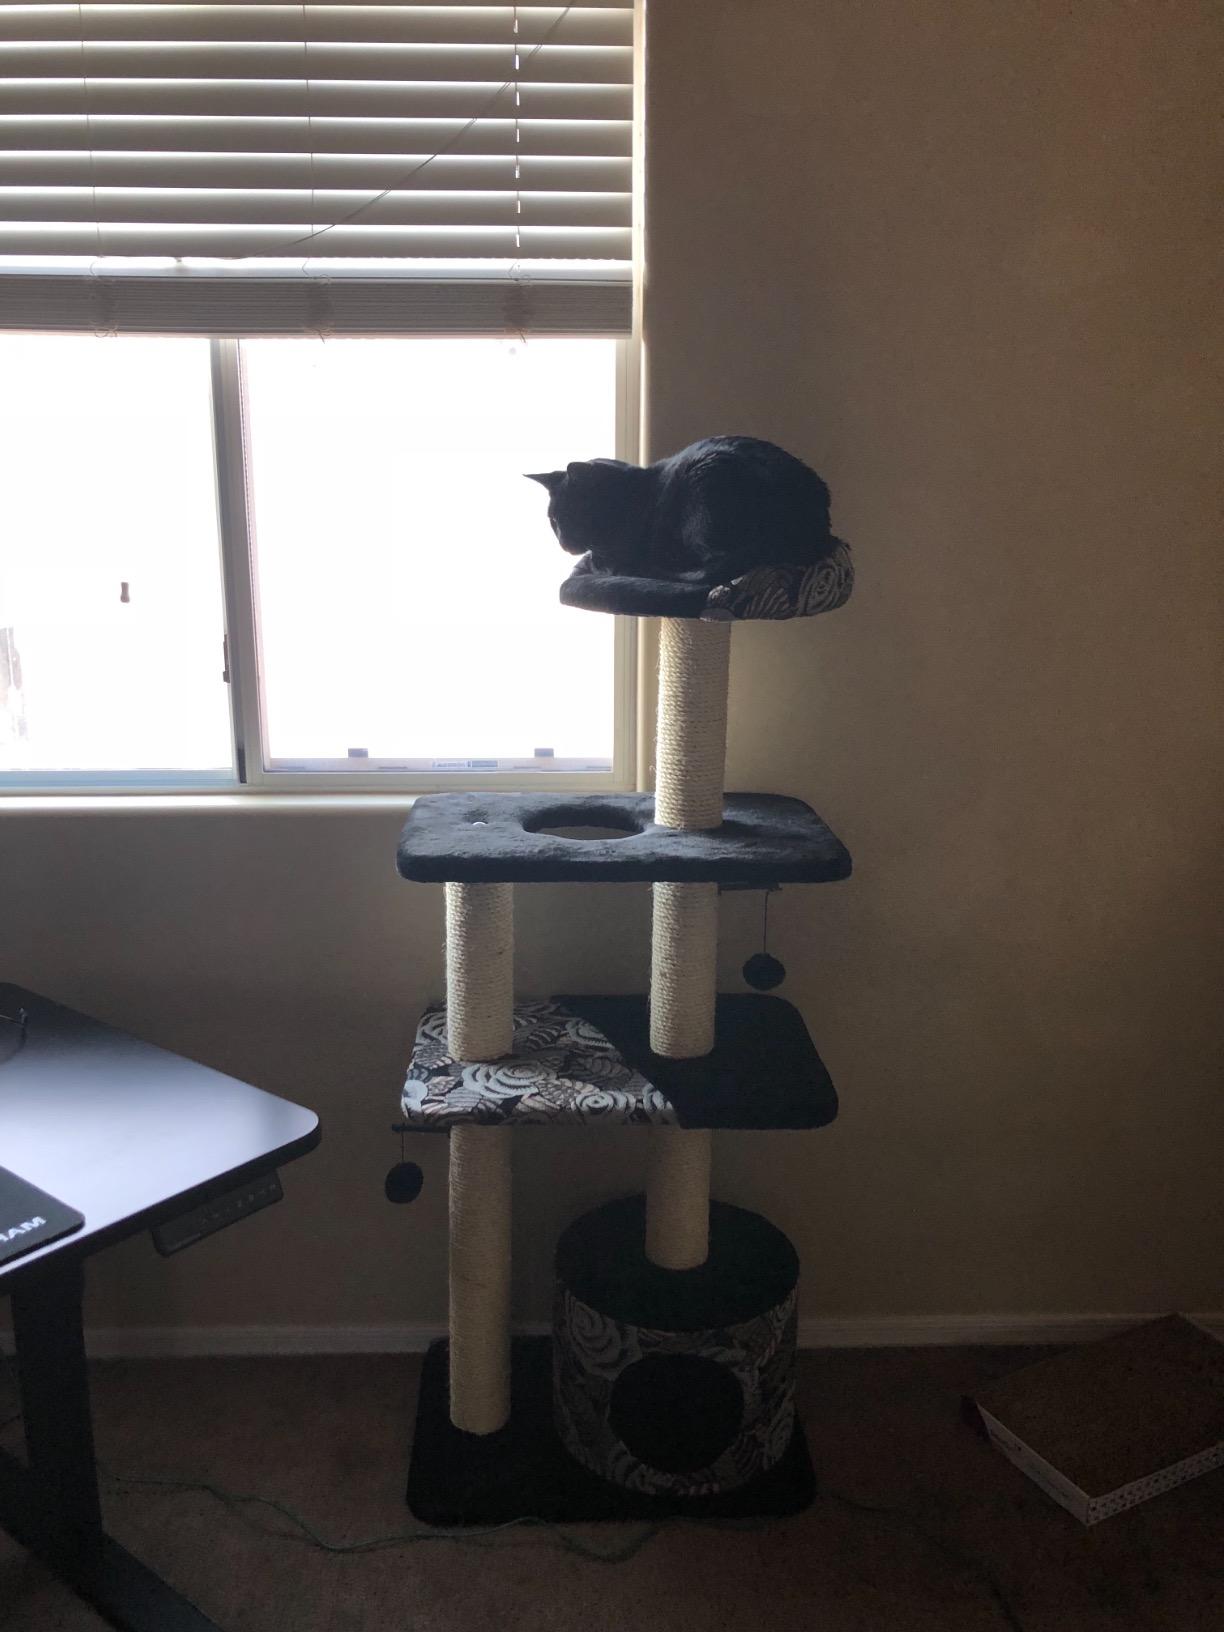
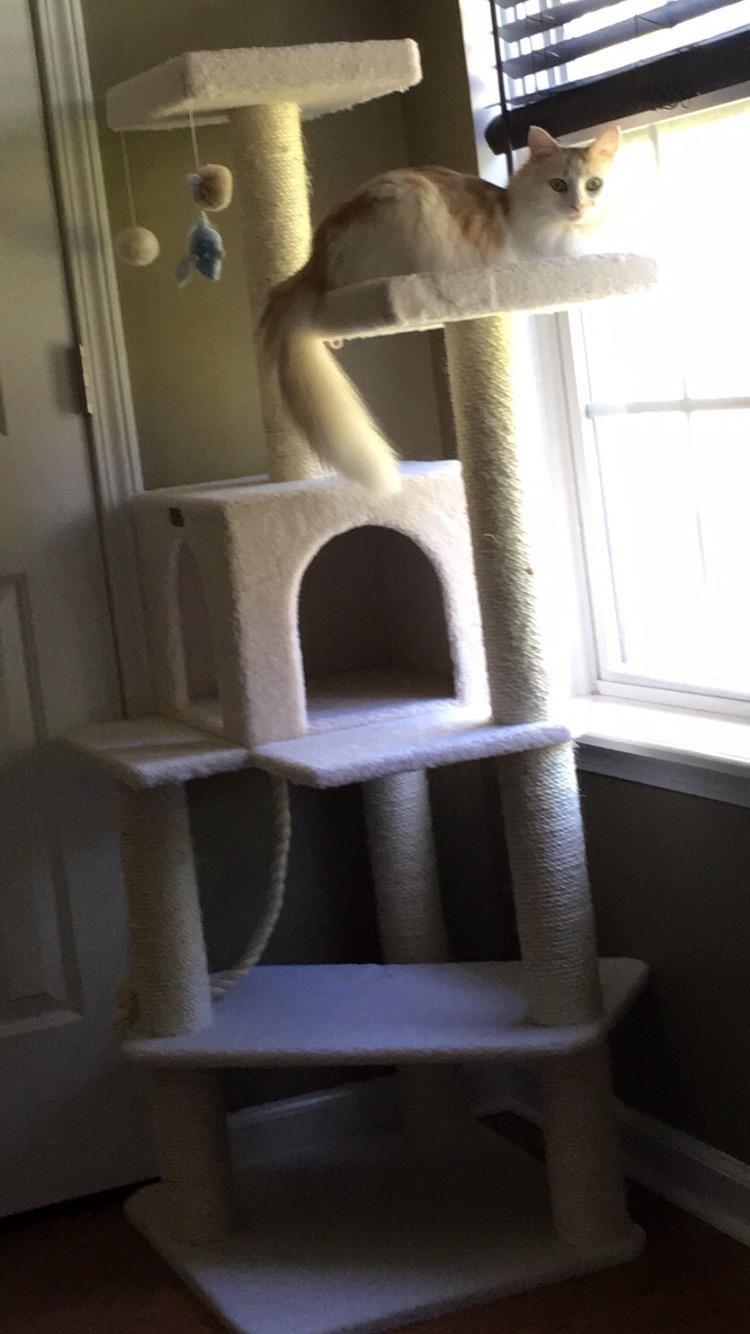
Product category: items_cat tree
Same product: no